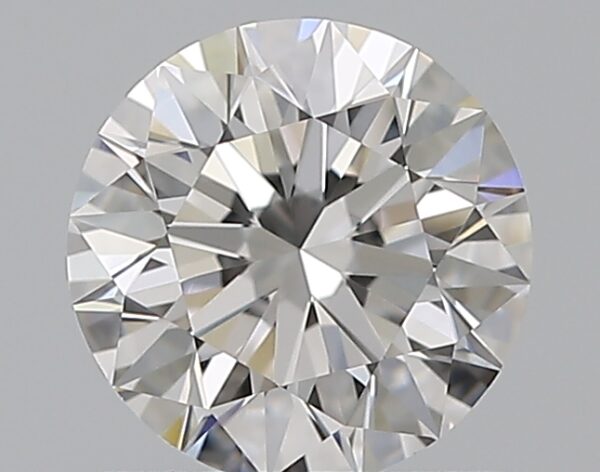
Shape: round
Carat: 0.83
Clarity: VS1
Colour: D
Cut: EX
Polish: EX
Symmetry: EX
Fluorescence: N
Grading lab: GIA
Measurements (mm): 5.98 x 6.02 x 3.74